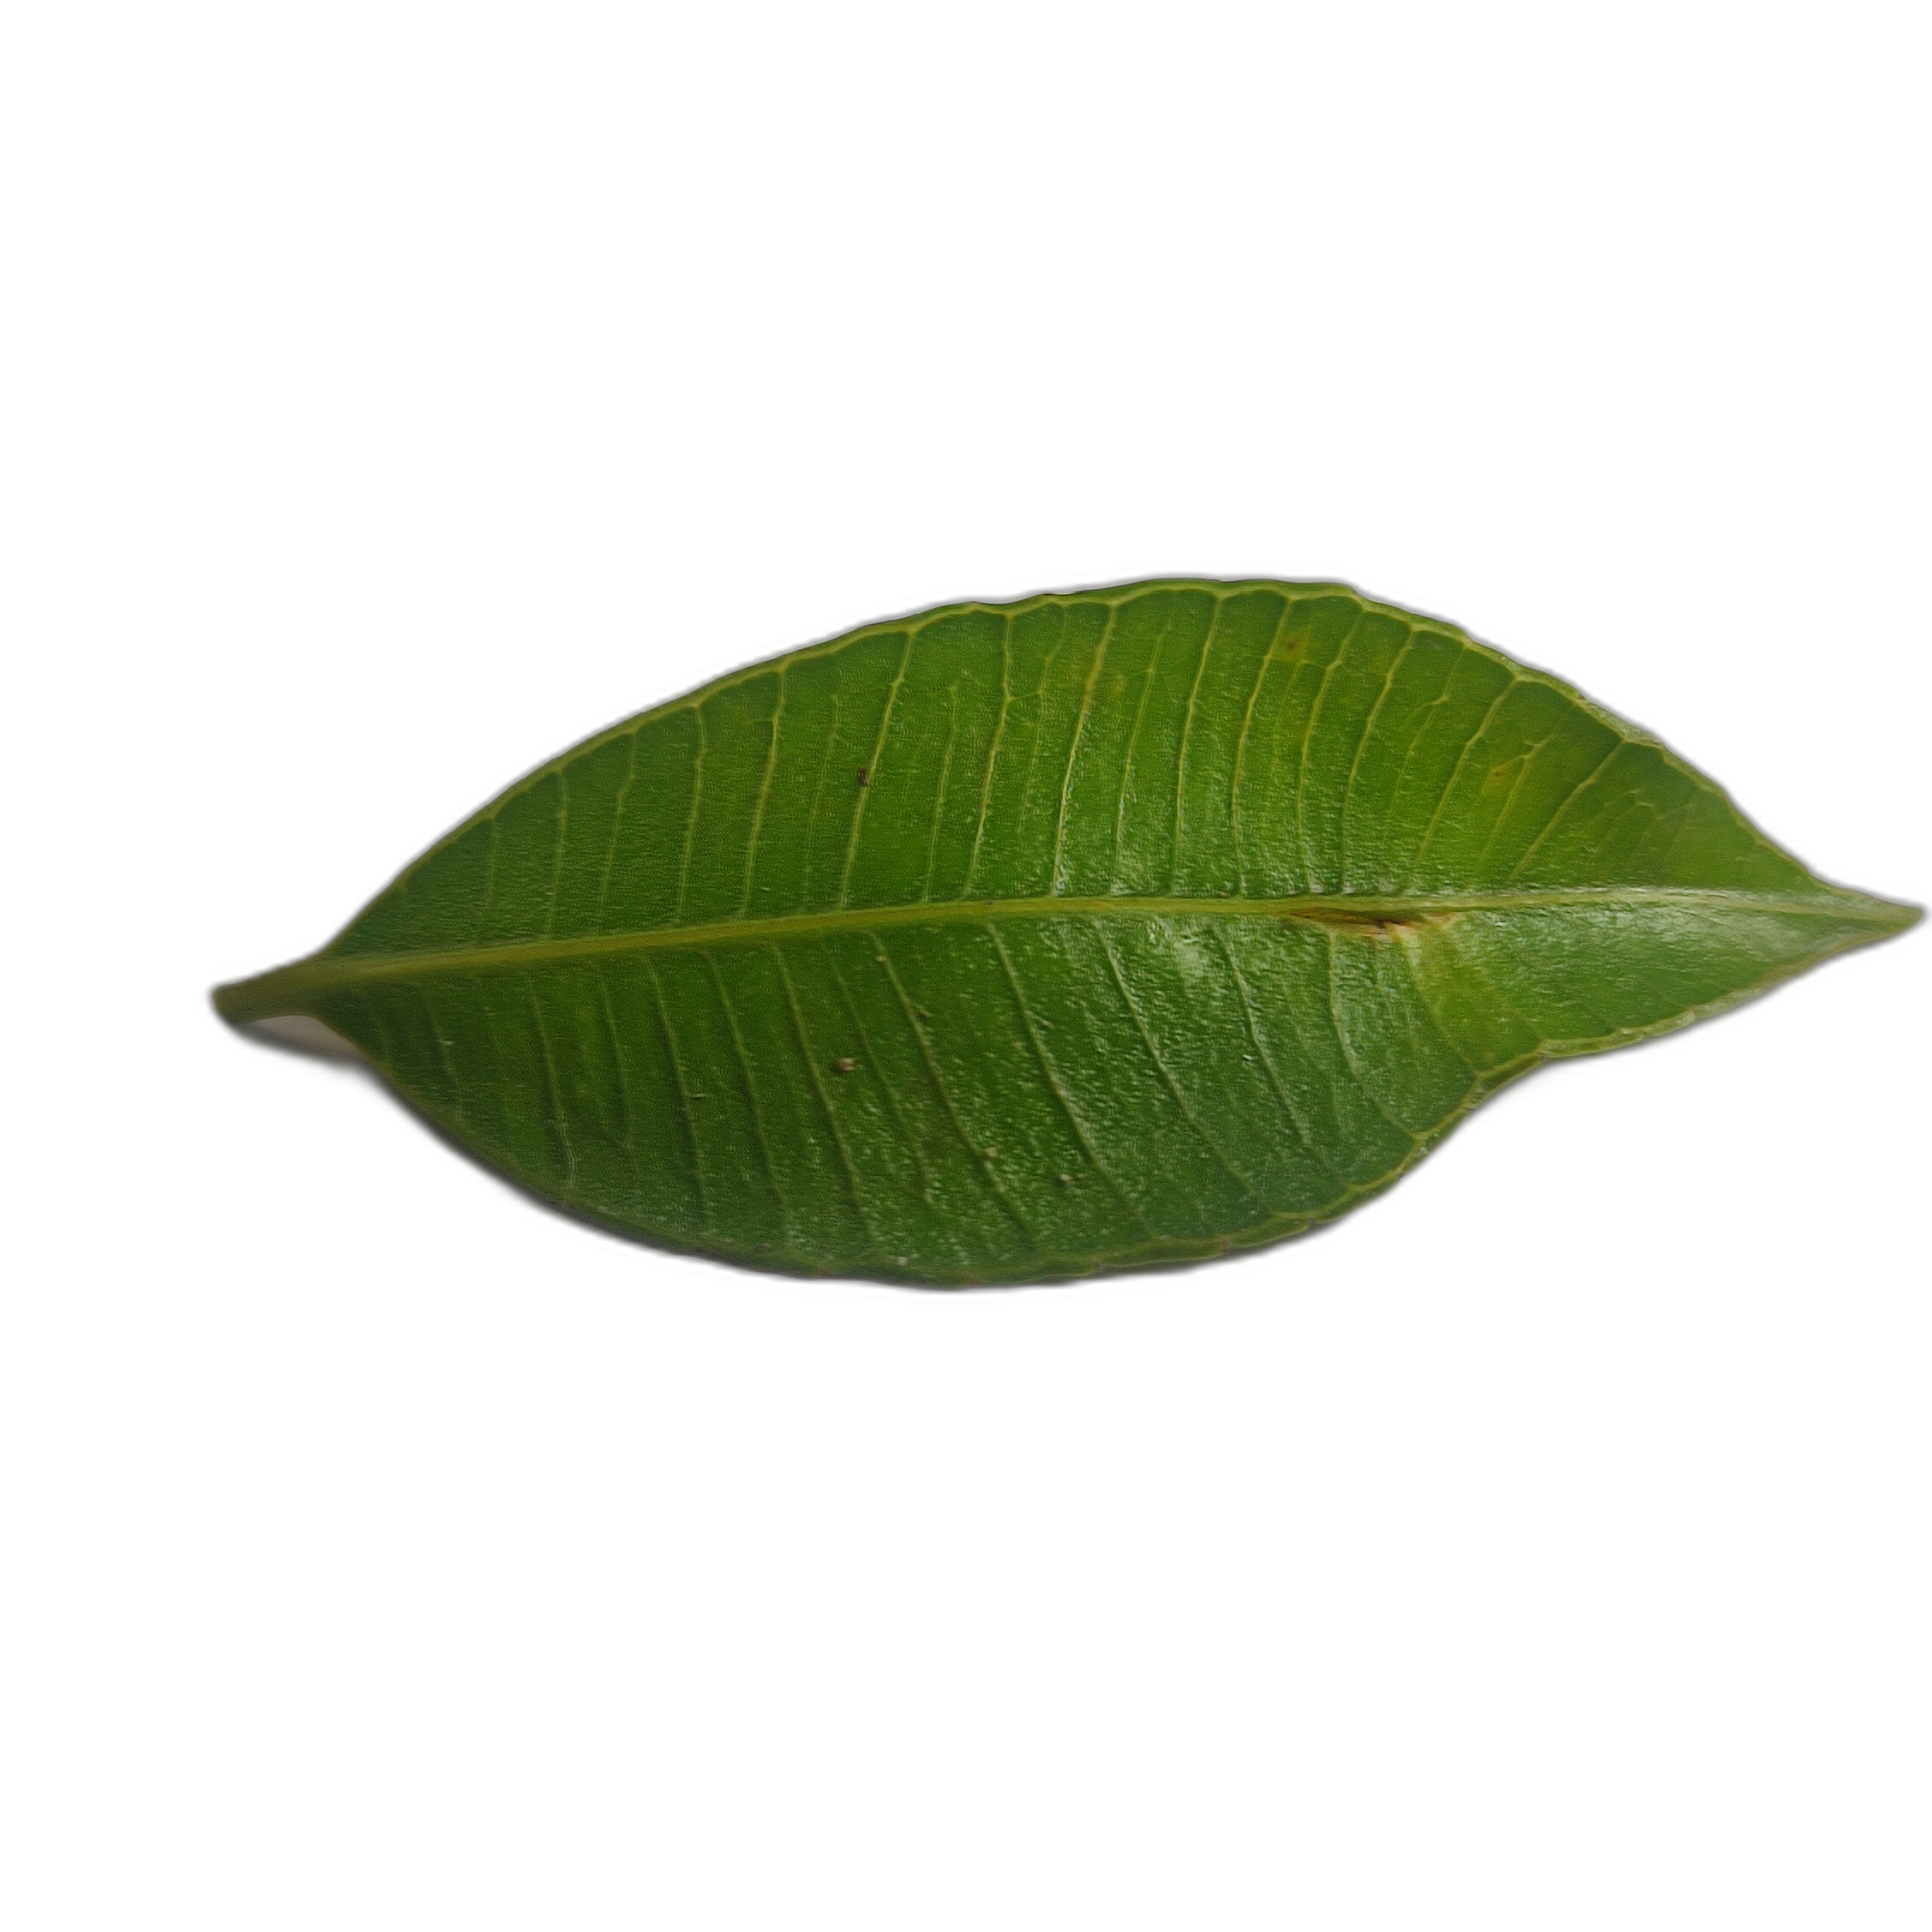
Label: healthy